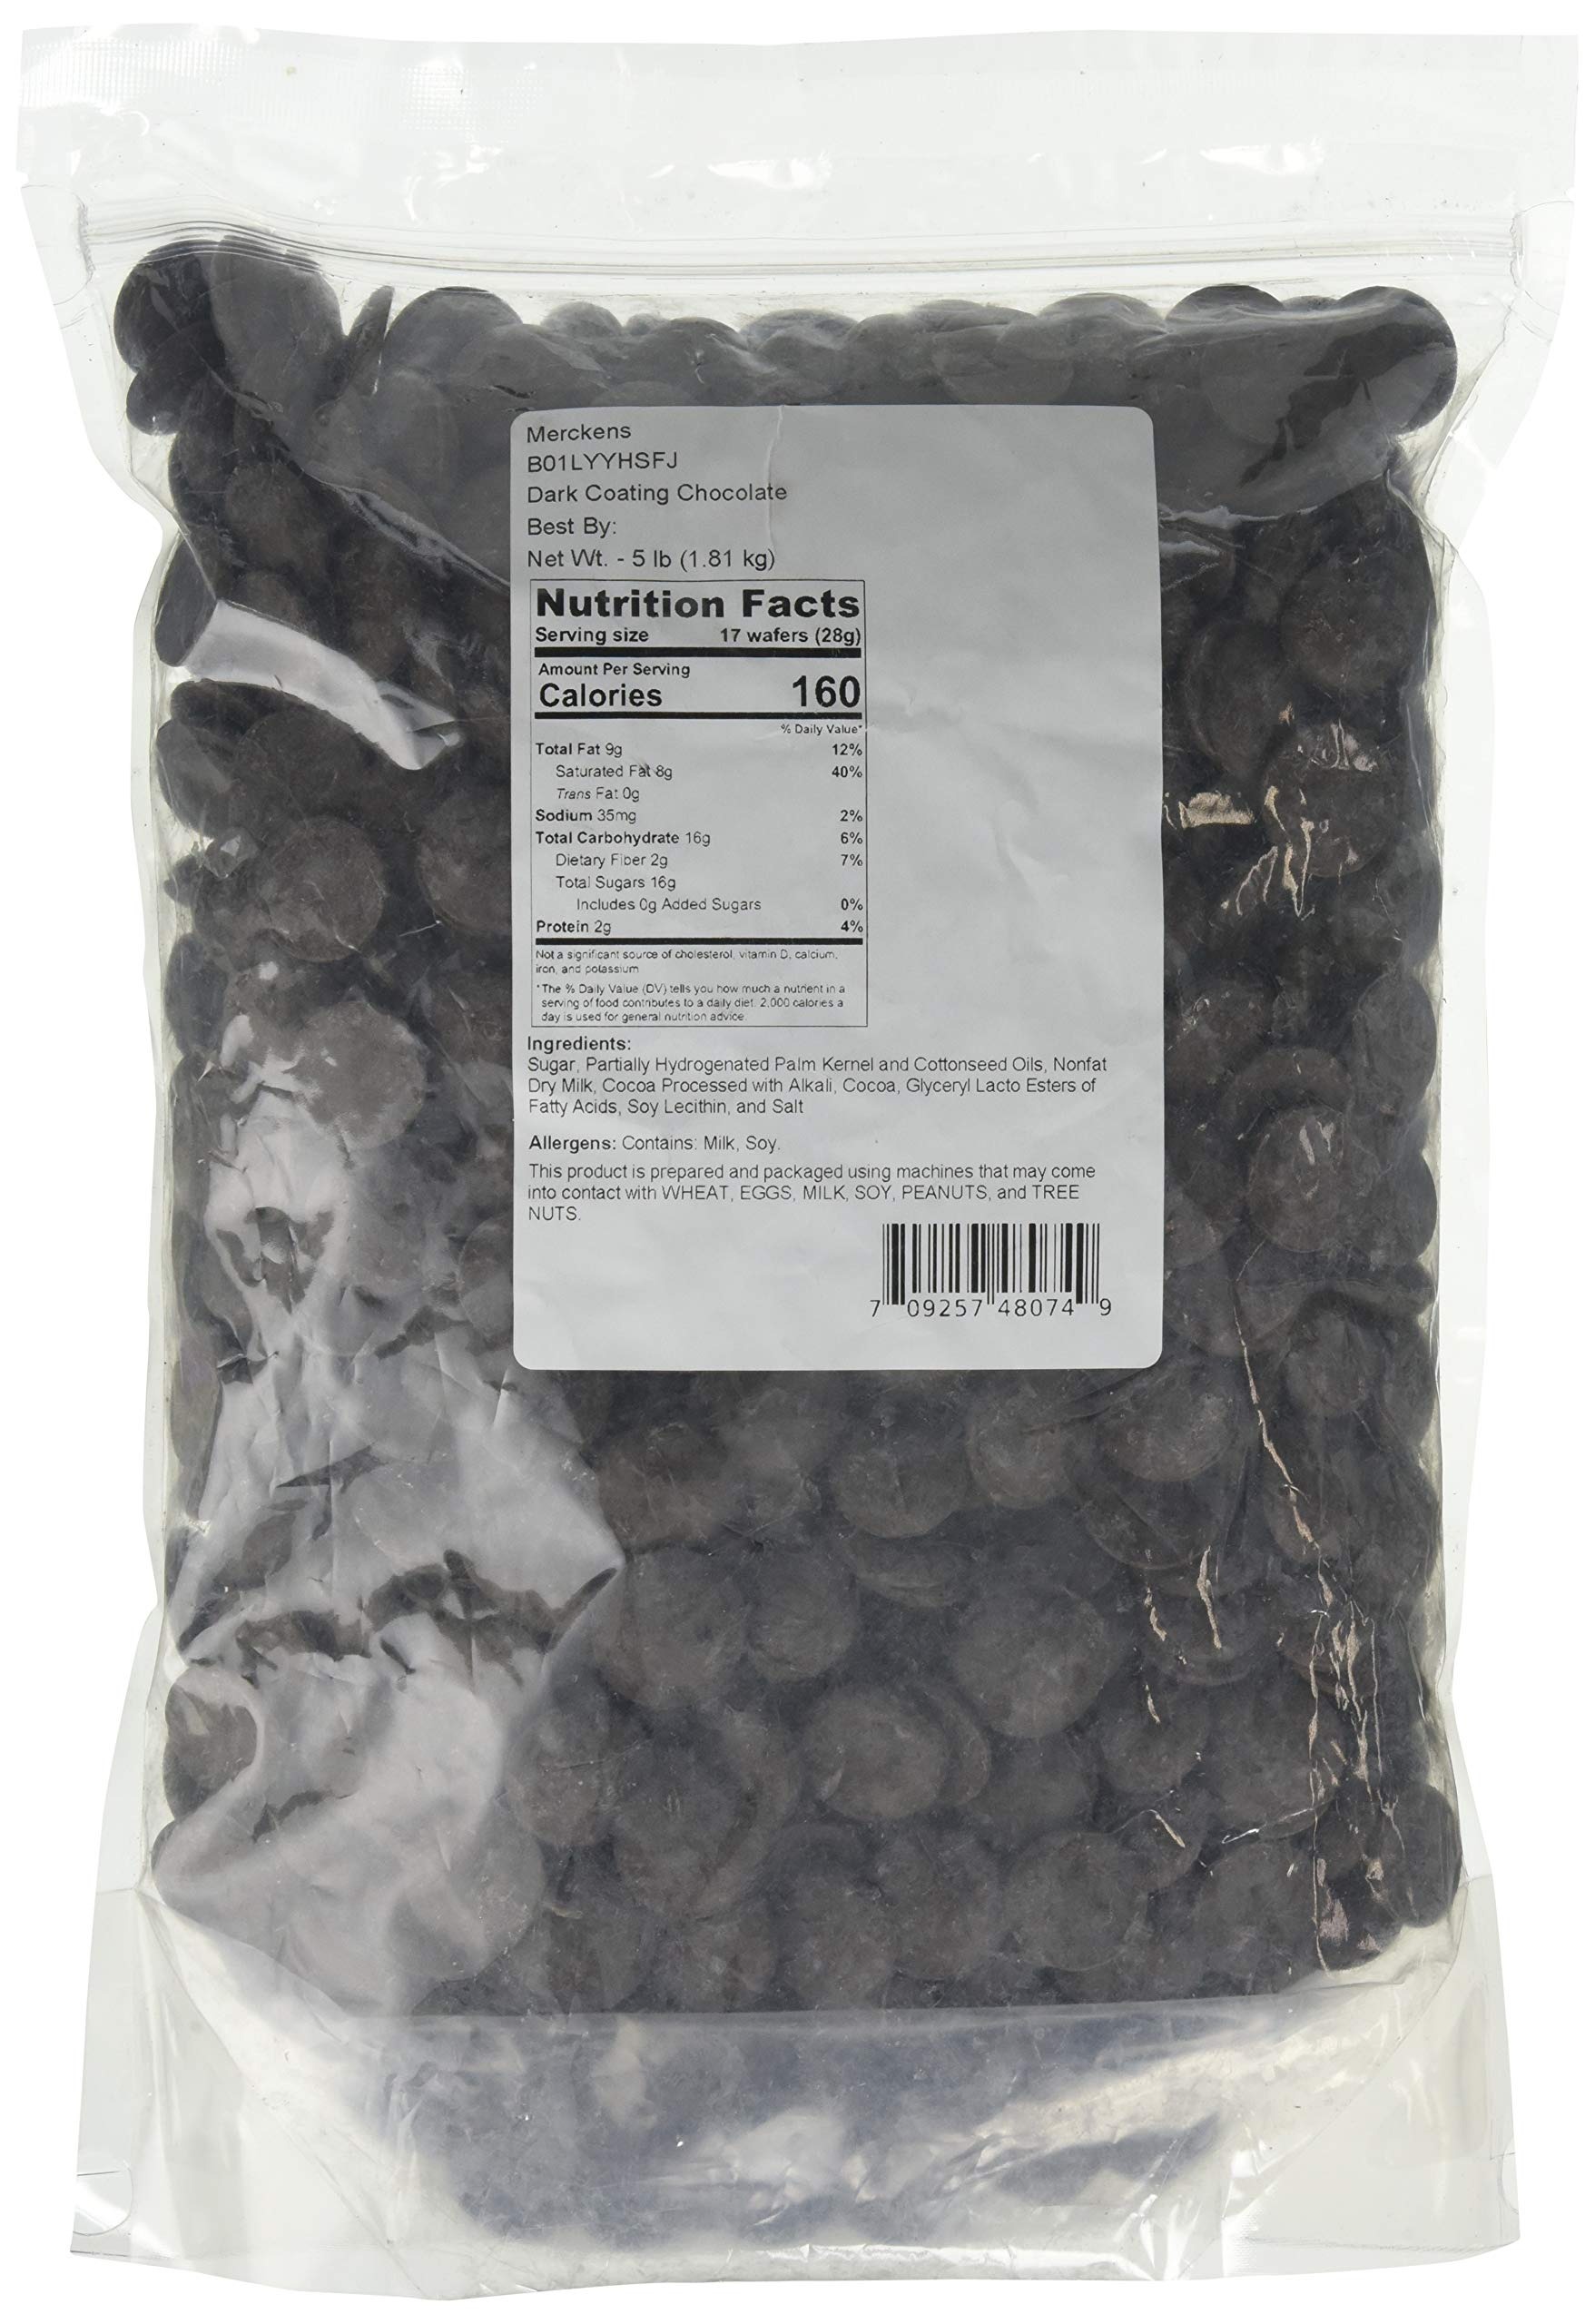
Item Name: Merckens Coating Melting Wafers Chocolate Dark 5 pounds
Bullet Point 1: Merckens Dark Chocolate Coatings
Bullet Point 2: 5 pound bag
Bullet Point 3: In general, chocolates melts if they are kept beyond 65 degrees Fahrenheit. At the same time, Chocolate may melt in shipping if ordering during warmer temperatures. If it melts during shipping, it can be remelted and there will be little change in the hardened/finished chocolate
Bullet Point 4: Chocolate may melt in shipping if ordering during warmer temperatures. If it melts during shipping, it can be remelted.
Bullet Point 5: Quality melting chocolate is smooth and creamy and will work very nicely for all your candy making needs
Product Description: Merckens Dark Cocoa Coating Melting Wafers. These high quality dark cocoa coating wafers have a rich taste similar to dark chocolate and will work very nicely for all your candy-making needs. This listing is for a bulk 5 pound package of Merckens dark cocoa coating melting wafers.
Value: 80.0
Unit: Ounce

Price: 31.71